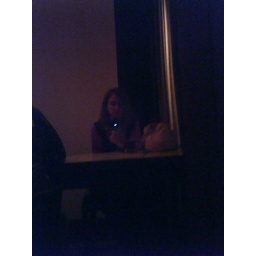
me in the mirror at said hotel bar